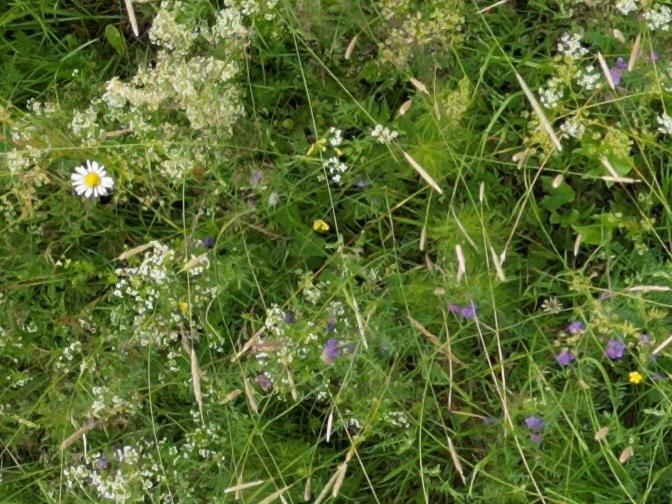
Flowers visible:  daisy flowers, yarrow flowers, yarrow flowers, yarrow flowers, yarrow flowers, yarrow flowers, yarrow flowers